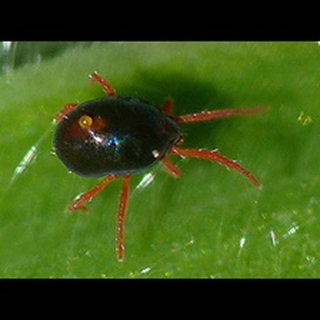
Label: wheat_mite